John Moulder Wilson

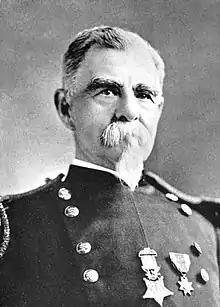

John Moulder Wilson (October 8, 1837 – February 1, 1919) was a Union Army officer and later served as Chief of Engineers as well as serving as Superintendent of the United States Military Academy from 1889 to 1893. He was a recipient of the Medal of Honor for bravery in combat during the American Civil War.